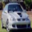
Label: automobile